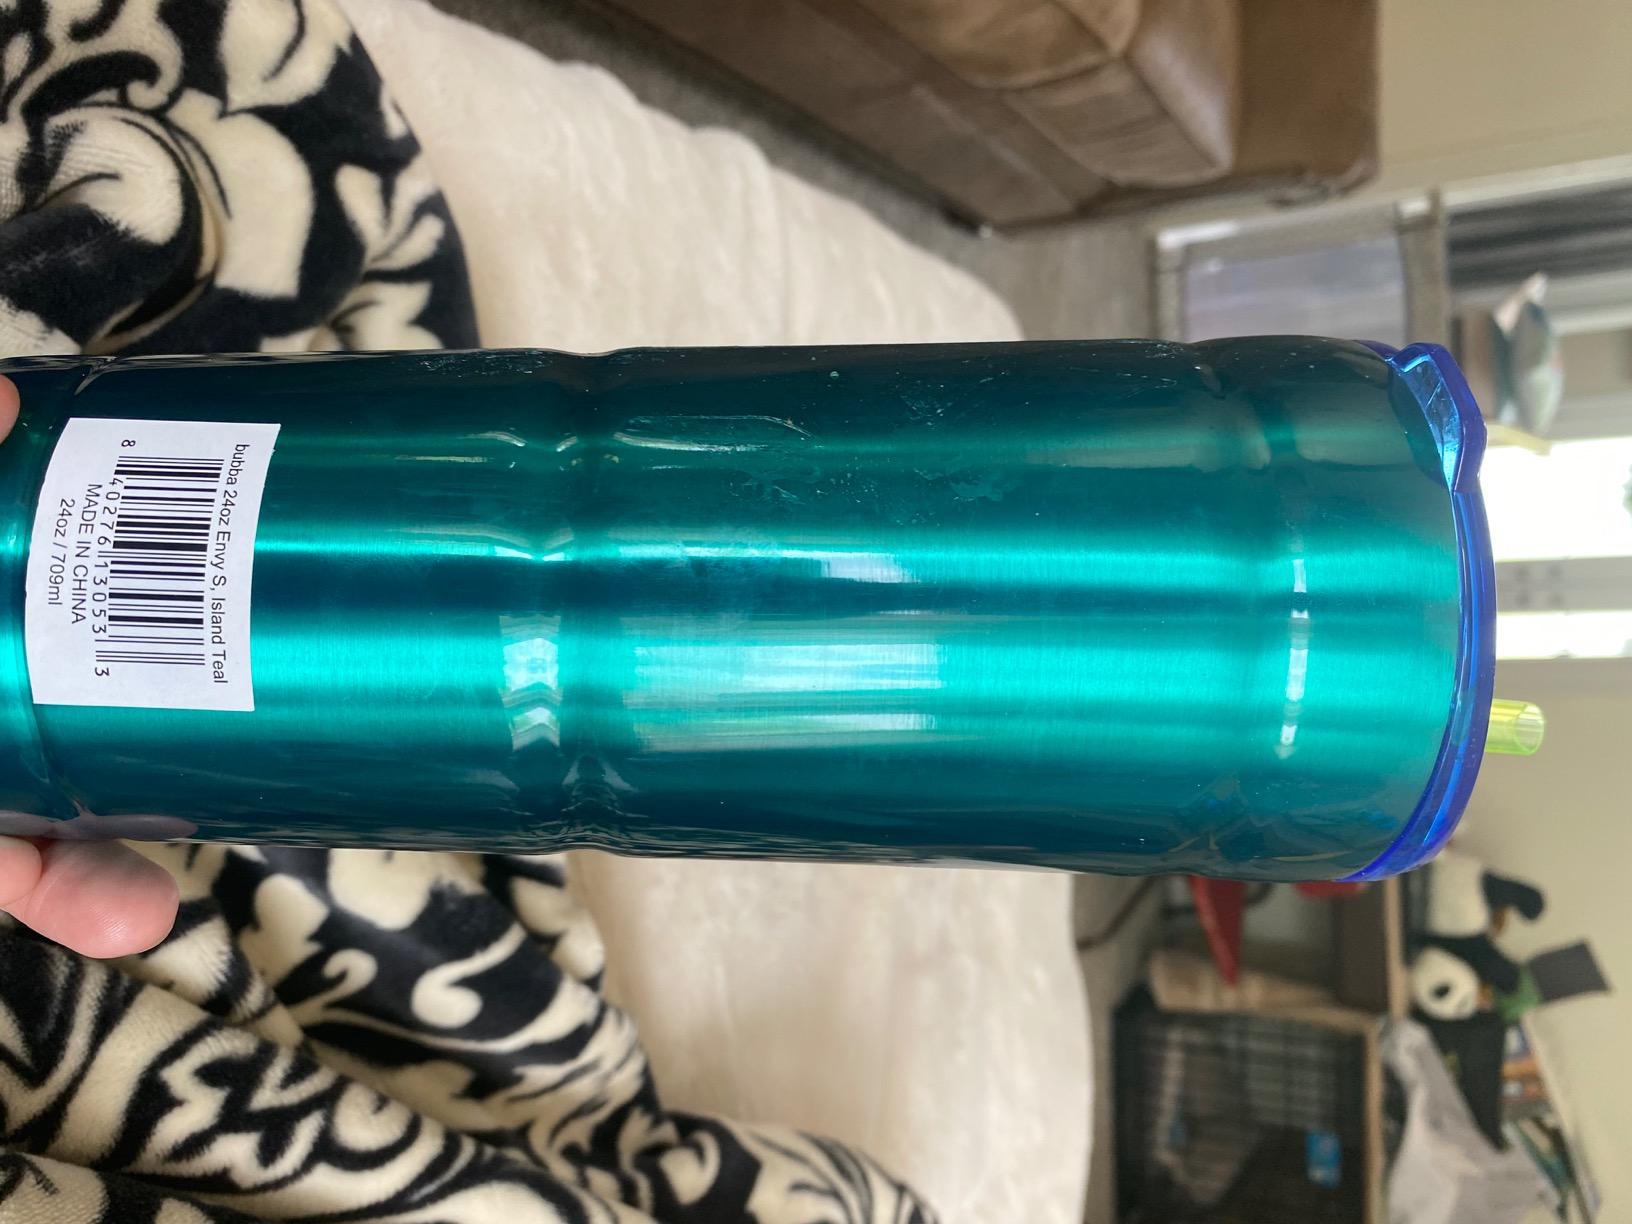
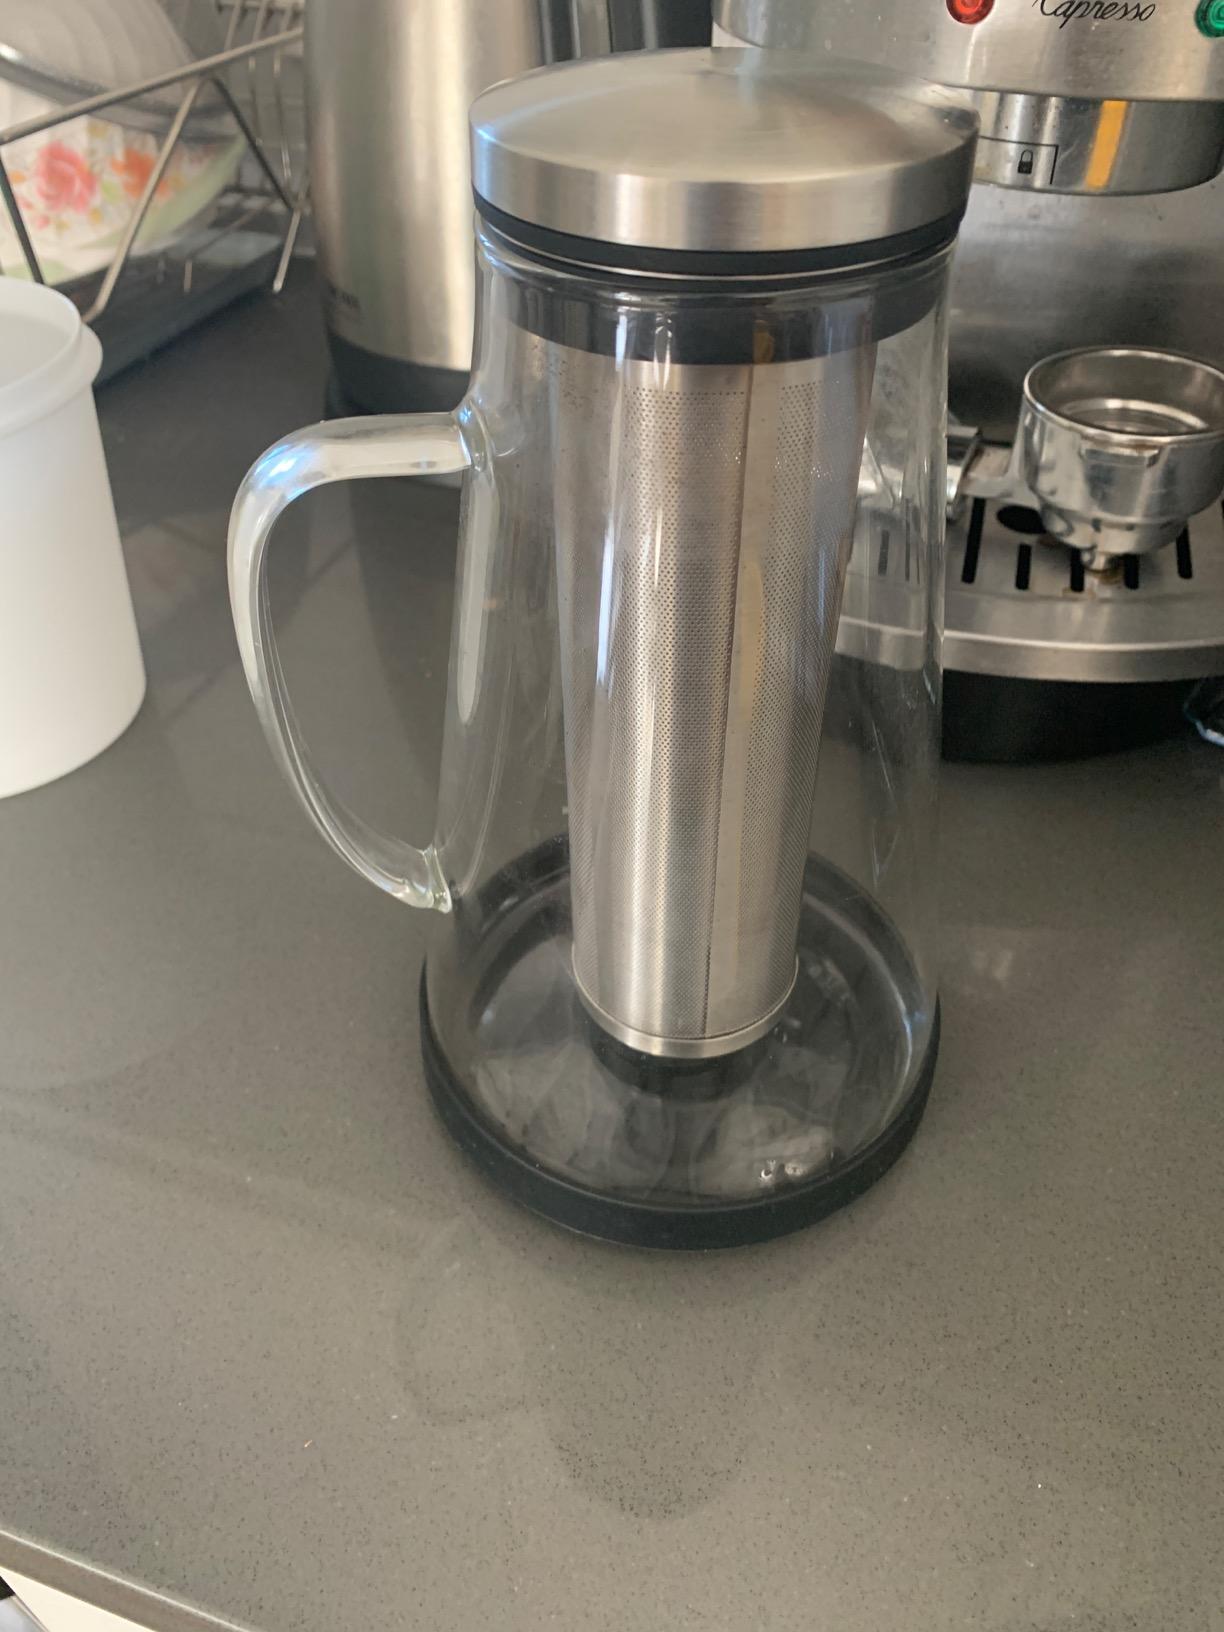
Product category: items_tea
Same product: no